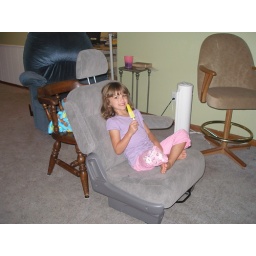
Amanda getting comfy to watch a movie in Mom's car seat